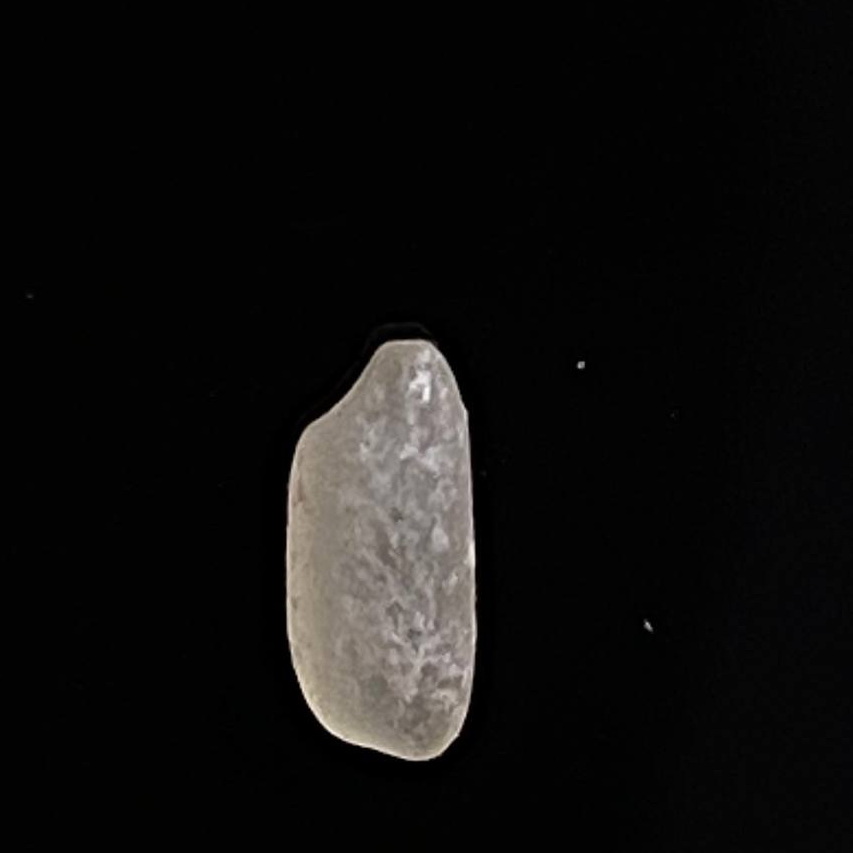
Rice variety: Gutisharna